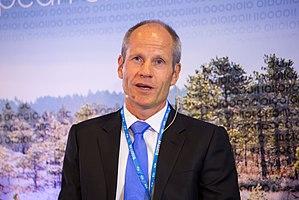
Tõnu Tõniste, né le 26 avril 1967 à Tallinn, est un skipper estonien ayant représenté l'Union Soviétique.